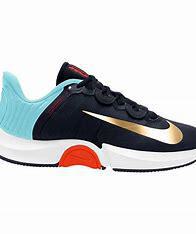
Brand: Nike
Model: Court Air Zoom GP Turbo